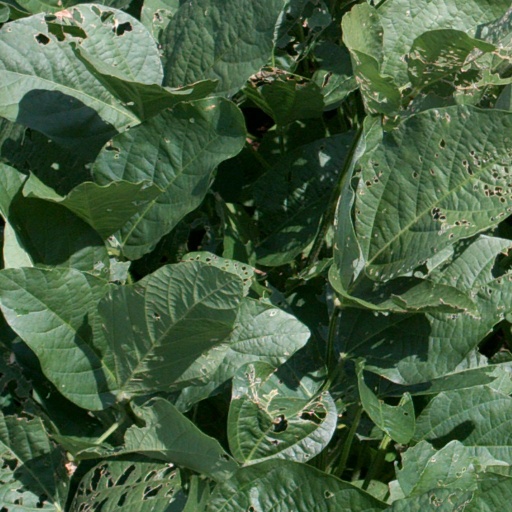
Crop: soybean